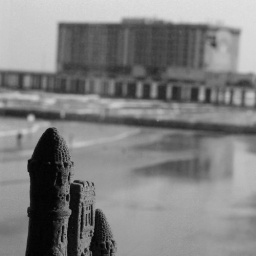
sand castle in Murdock's with Ike-damaged once glamorous Flagship hotel in the distance